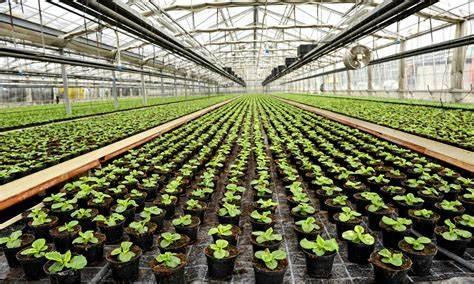
Kwenye chapu hii kubwa kuna safu ndefu ya mimea iliyopandwa kwenye sufuria ndogo za plastiki, kila mmea una afya nzuri na unatunzwa kwa uangalifu, kunamfumo wa unyunyuziaji maji ya kisasa juu ya safu za mimea, njia zinazopita katikati ya safu za mimea zinafunikwa na vitu kama matandazo.